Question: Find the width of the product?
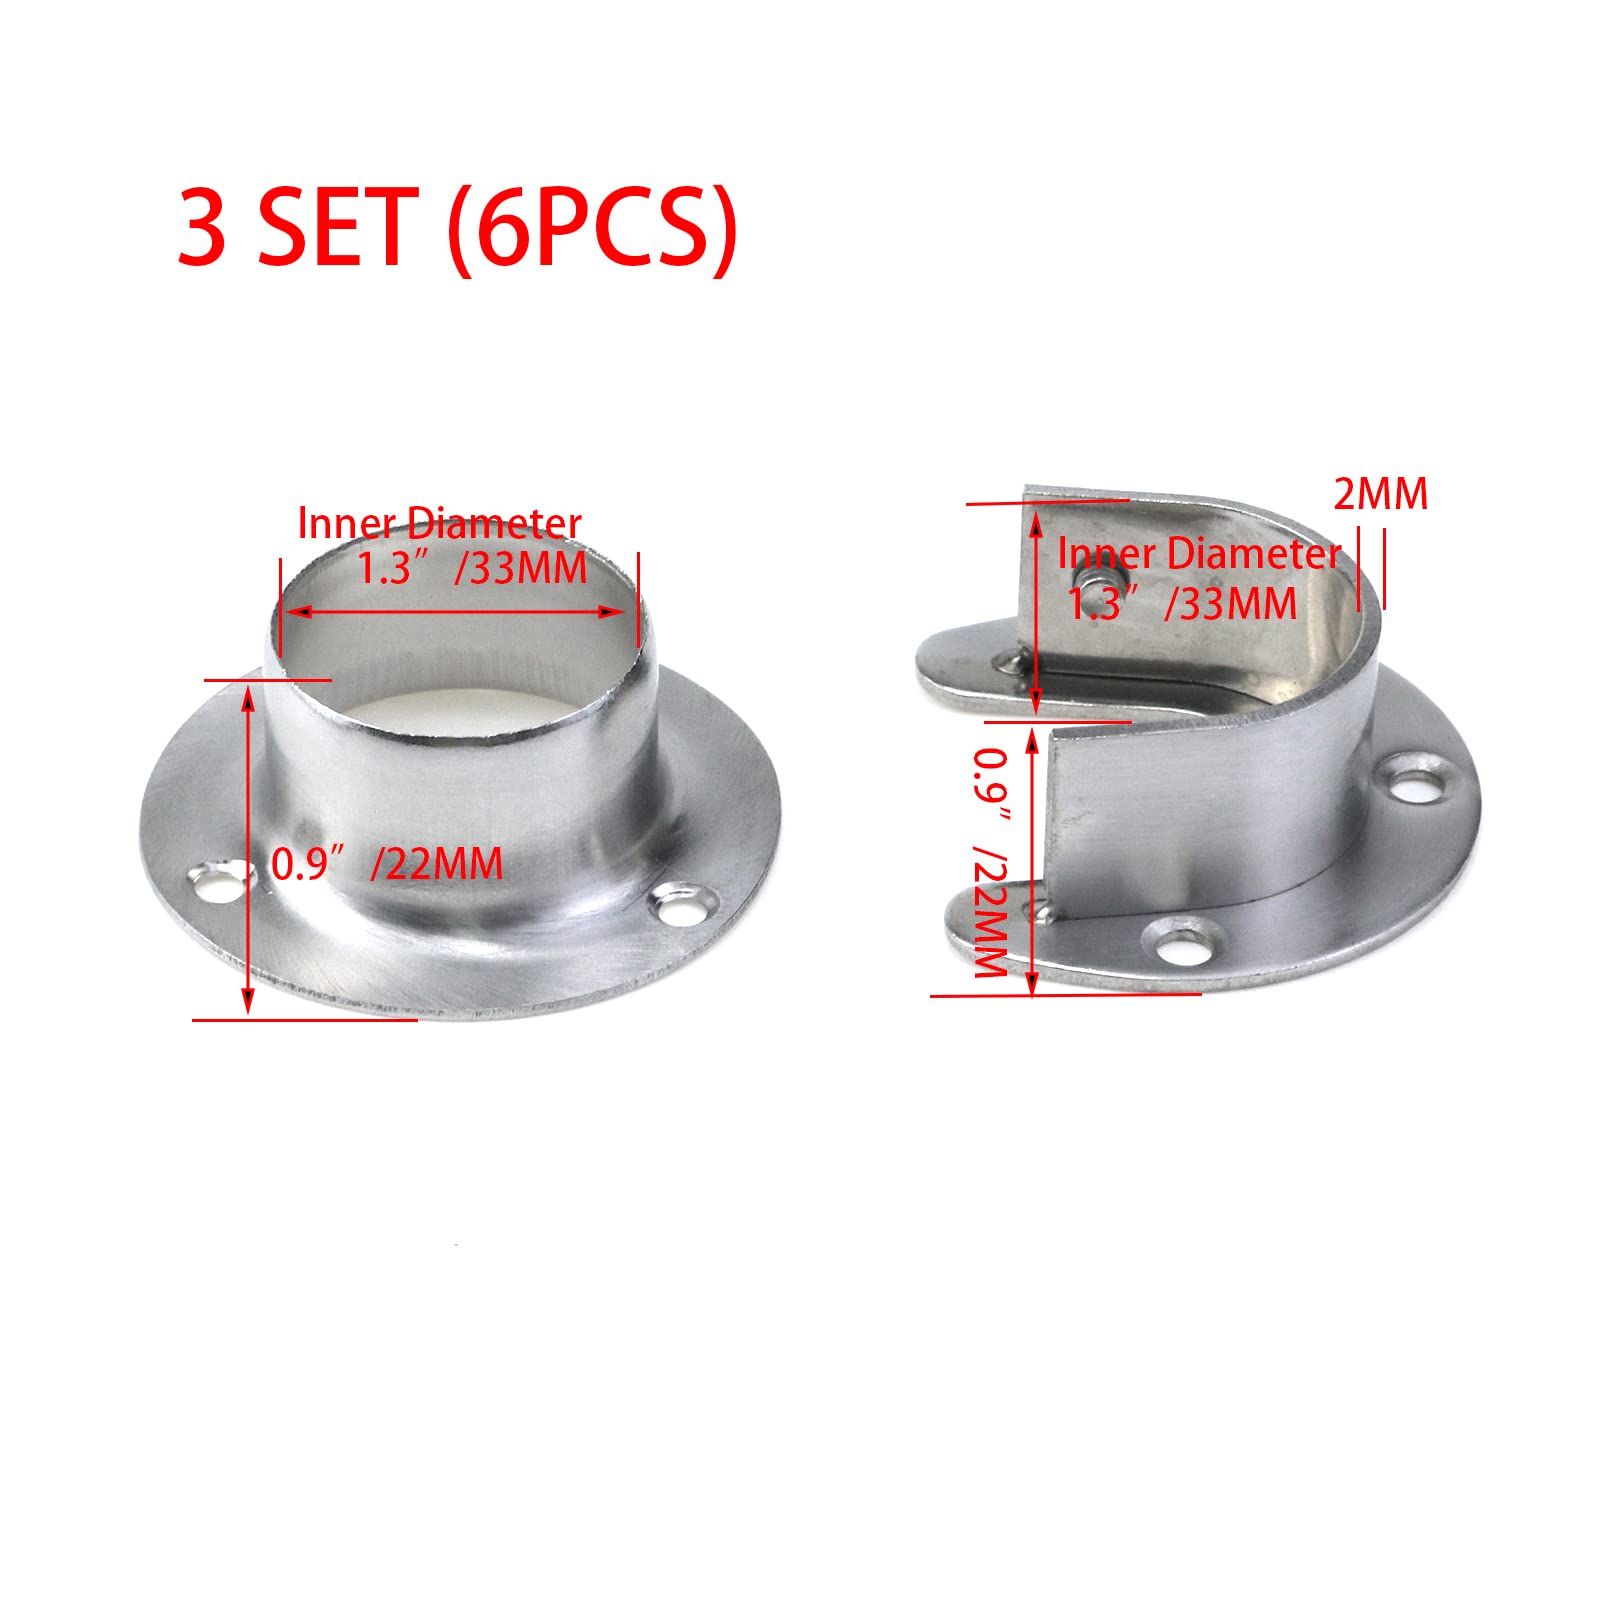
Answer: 0.9 inch